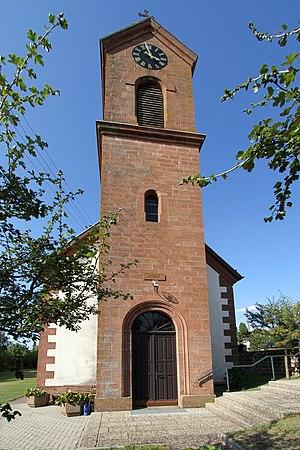
Église Visitation de la Vierge Marie de Schweix‎‎.